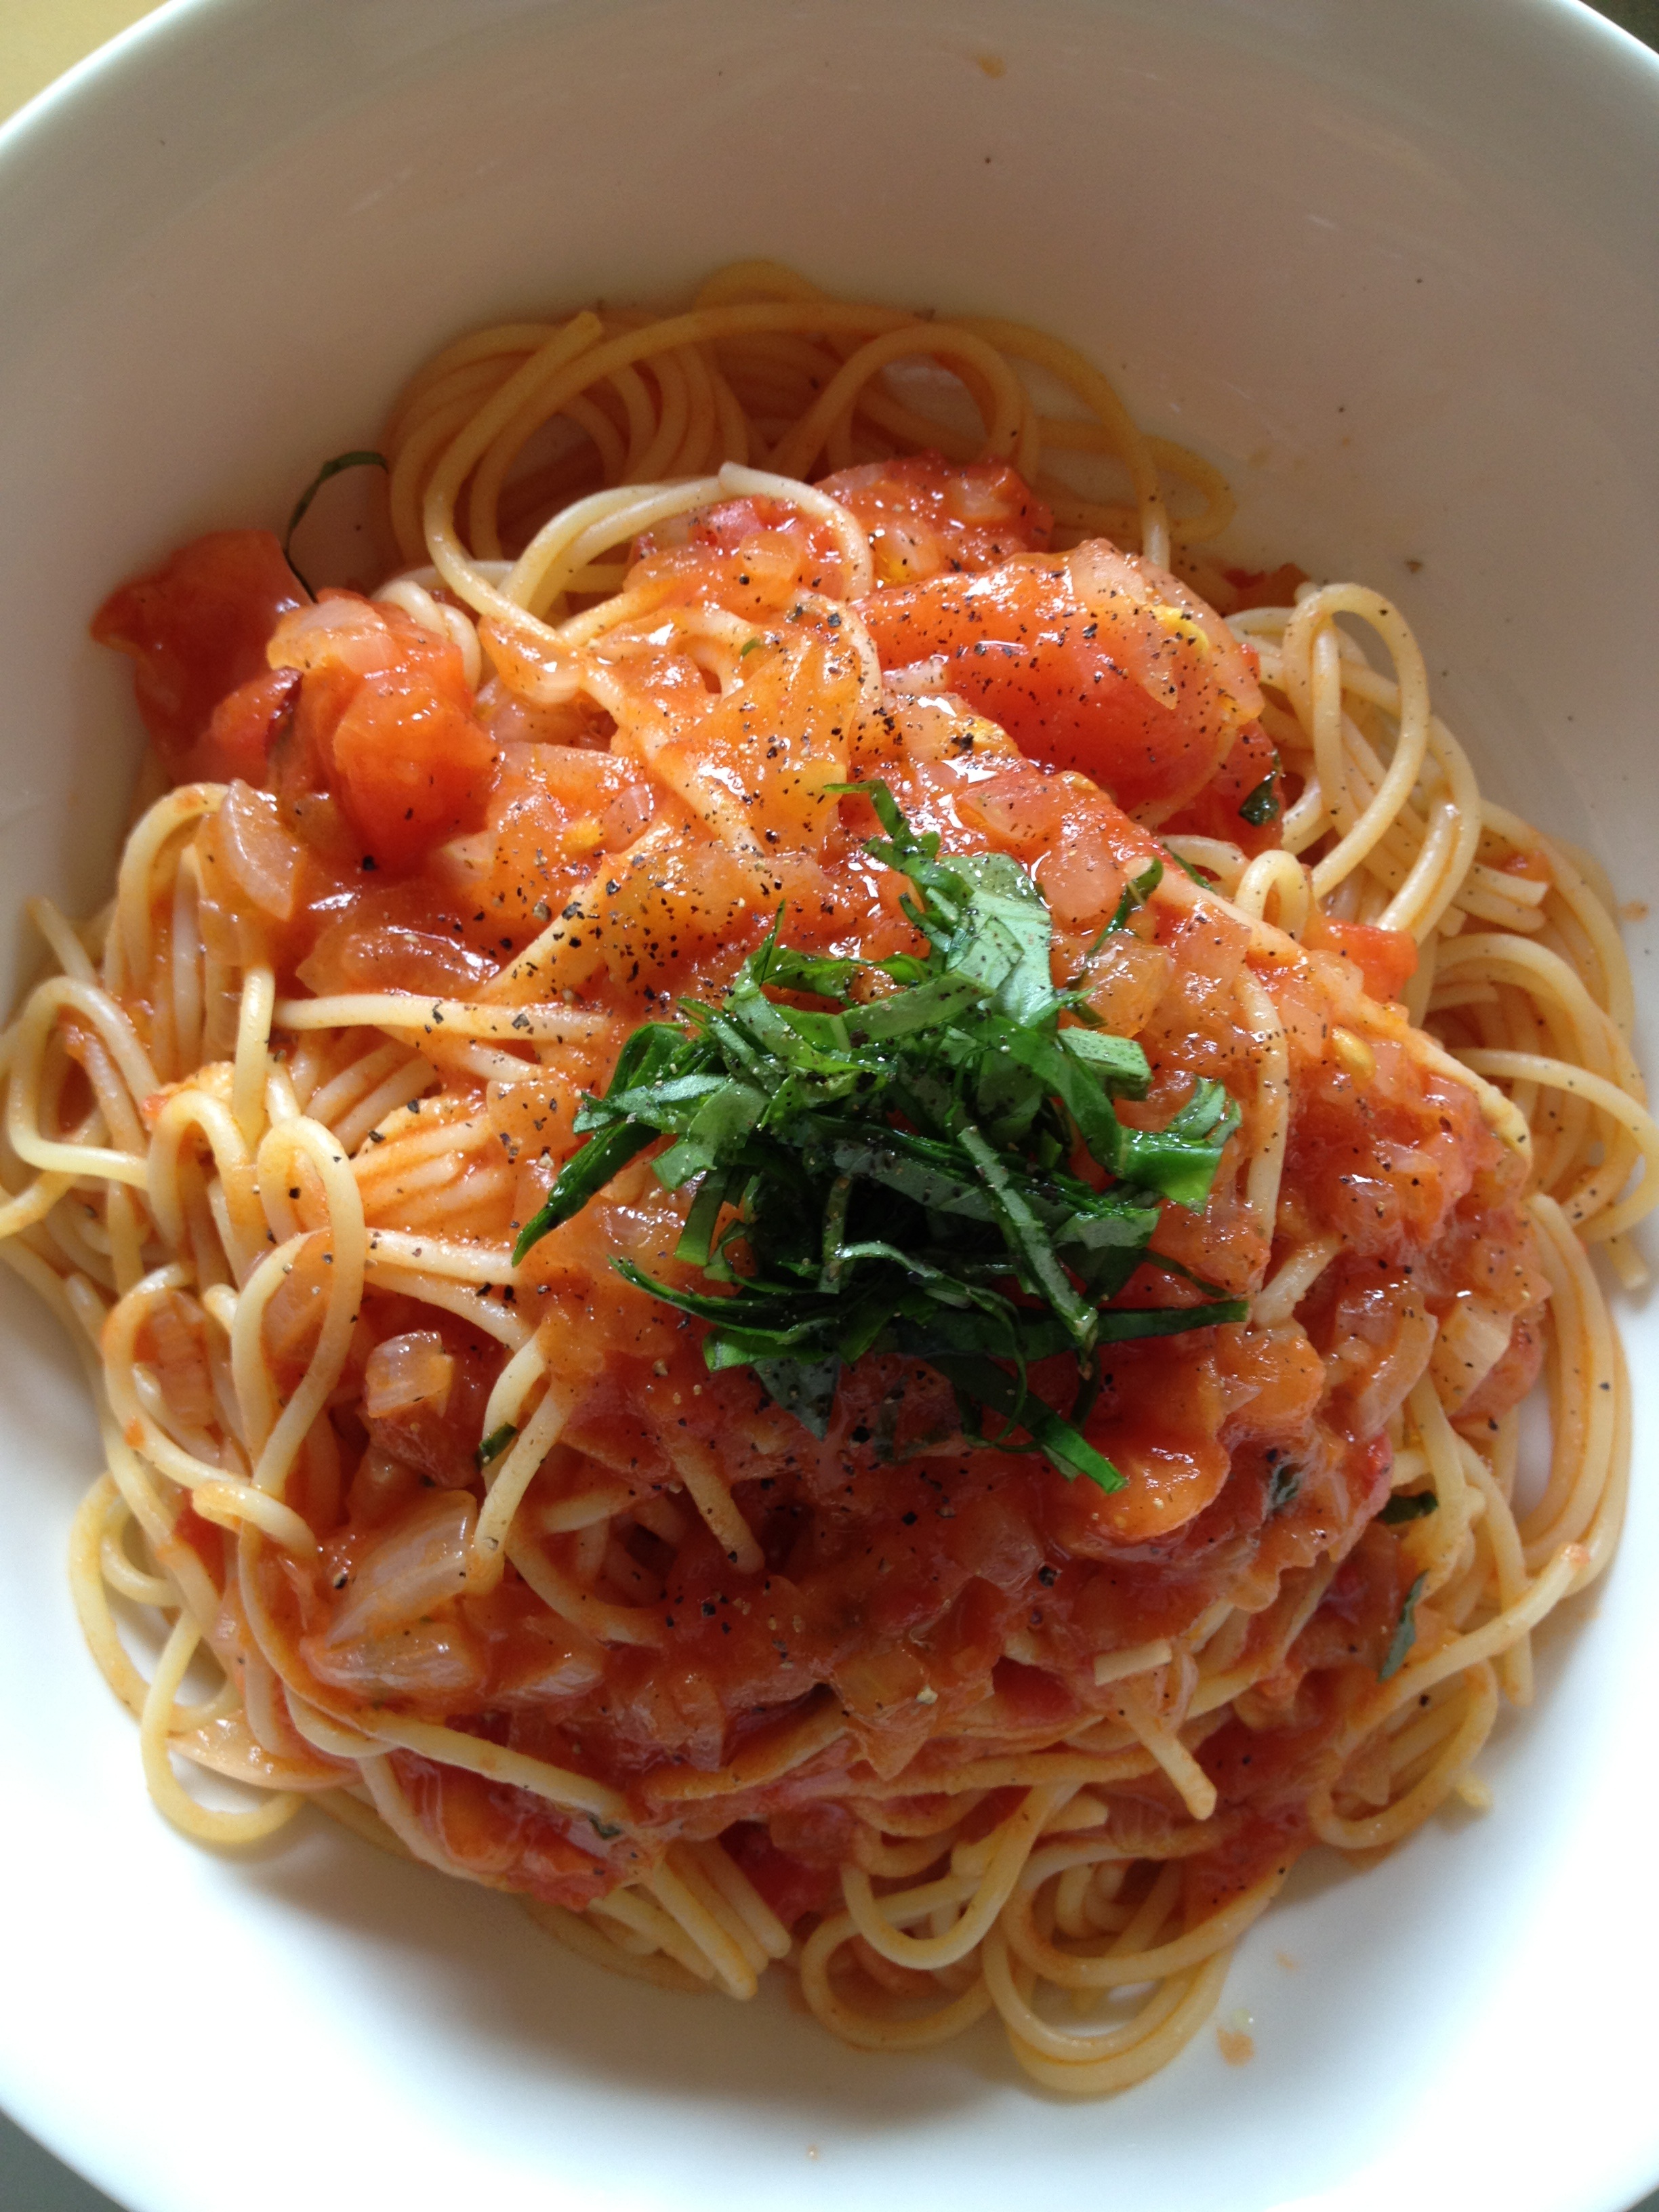
dish, food, produce, cuisine, pasta, tomato, vegetarian, spaghetti, italian, pasta pomodoro, italian food, tomato sauce, meatball, chinese noodles, carbonara, red sauce, naples source, cousine, fettuccine, european food, bucatini, capellini, linguine, spaghetti aglio e olio, naporitan, pici, spaghetti alla puttanesca, bolognese sauce